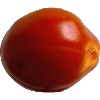
Label: Tomato 1